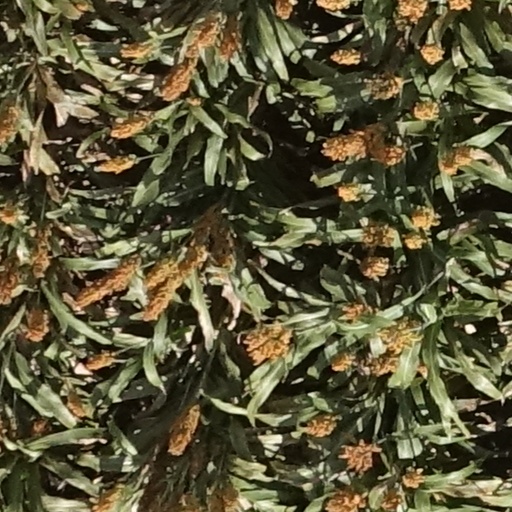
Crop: sorghum